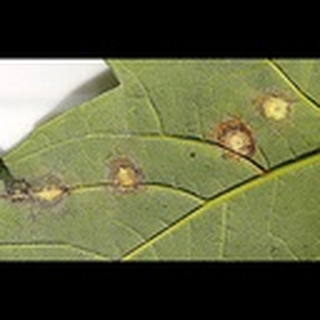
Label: cotton_target_spot